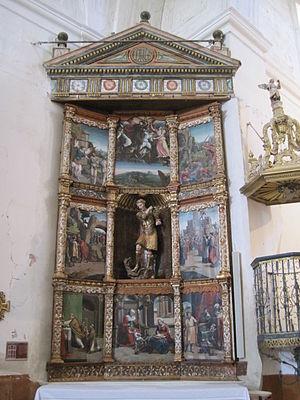
Ventosa de la Cuesta est une commune de la province de Valladolid dans la communauté autonome de Castille-et-León en Espagne.